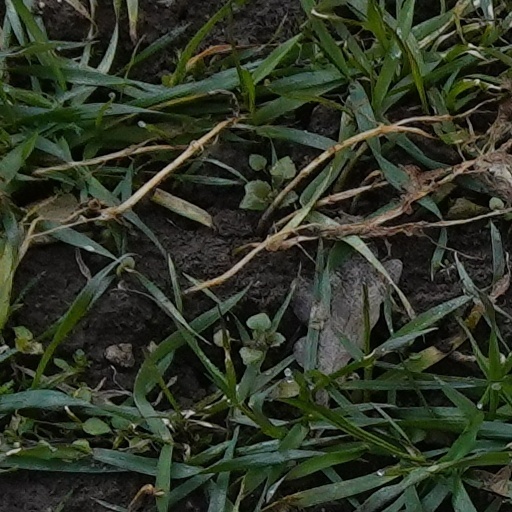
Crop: wheat